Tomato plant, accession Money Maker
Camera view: vertical (180 deg); turntable rotation: 180 degrees
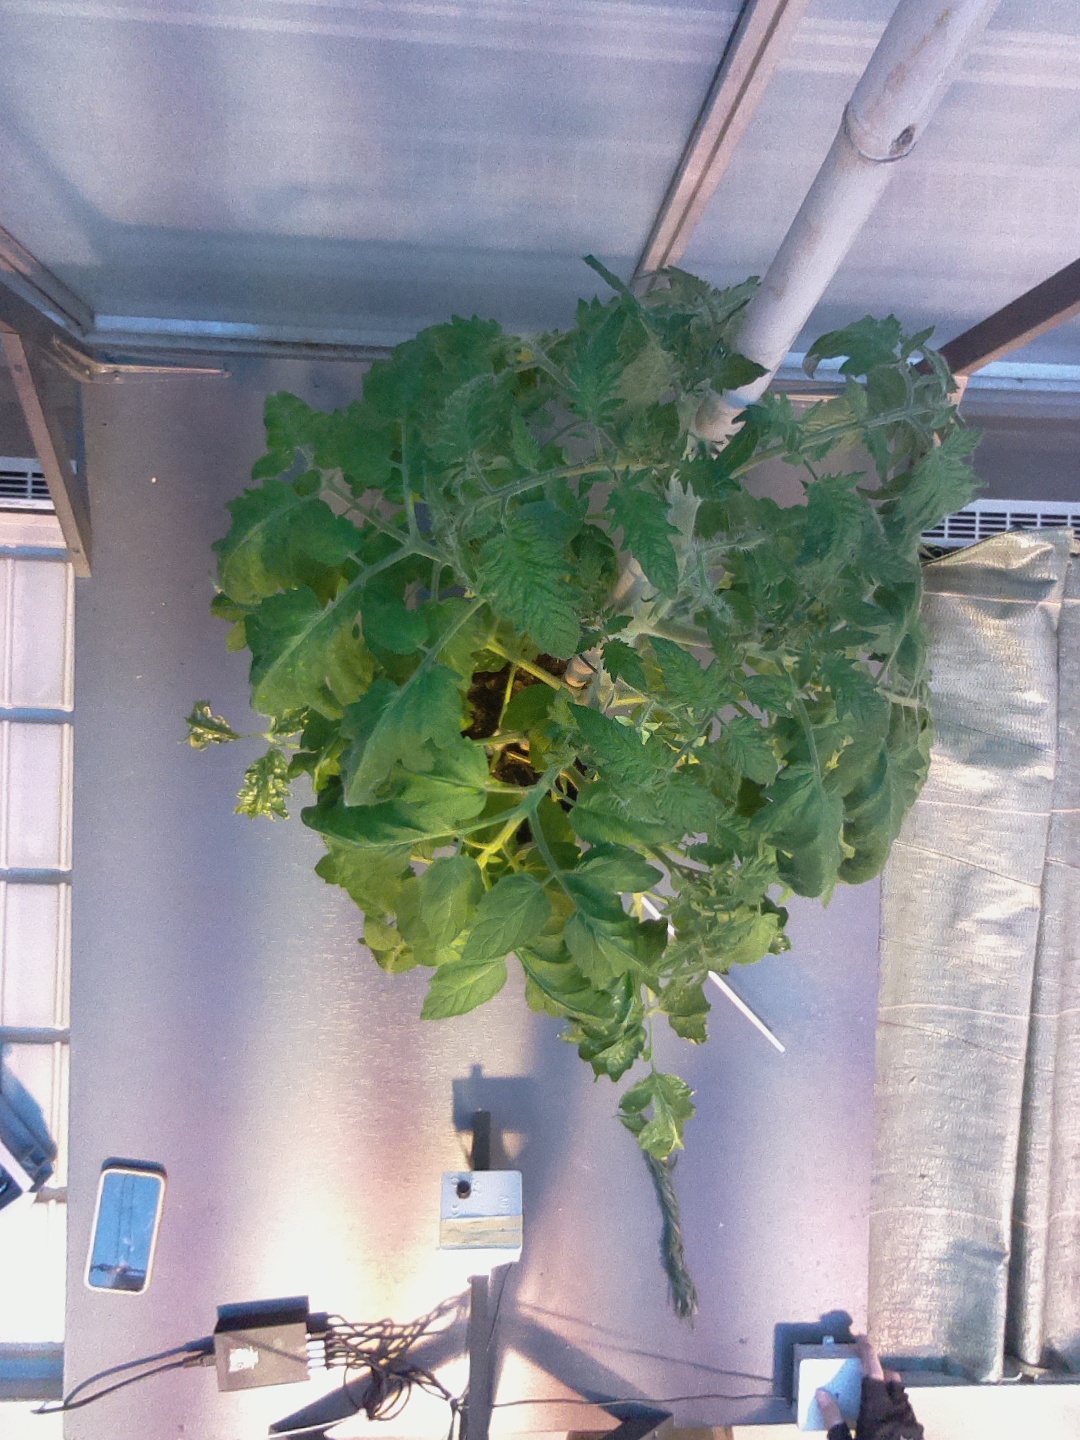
BBCH growth stage 64: 40%-50% of flowers open